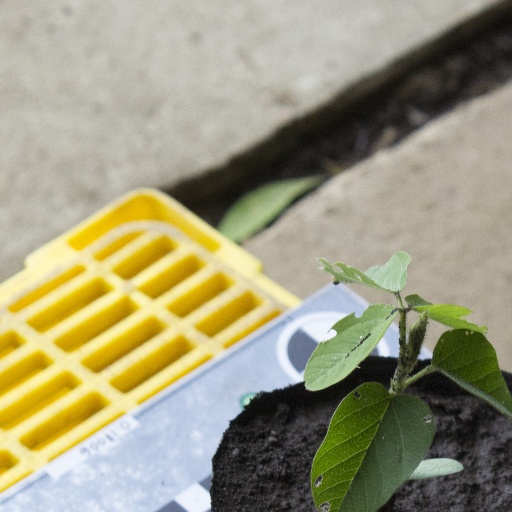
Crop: soybean